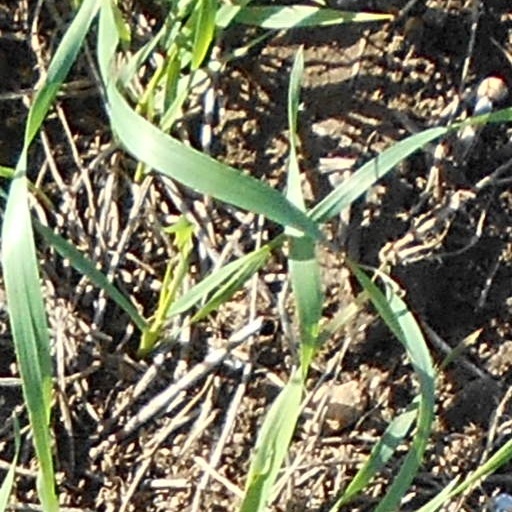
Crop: wheat